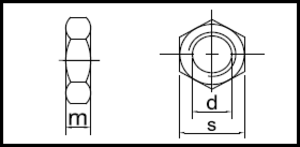
DIN 439
DIN 439
DIN 439
DIN 439 er en DIN-standard for en kontramøtrik.